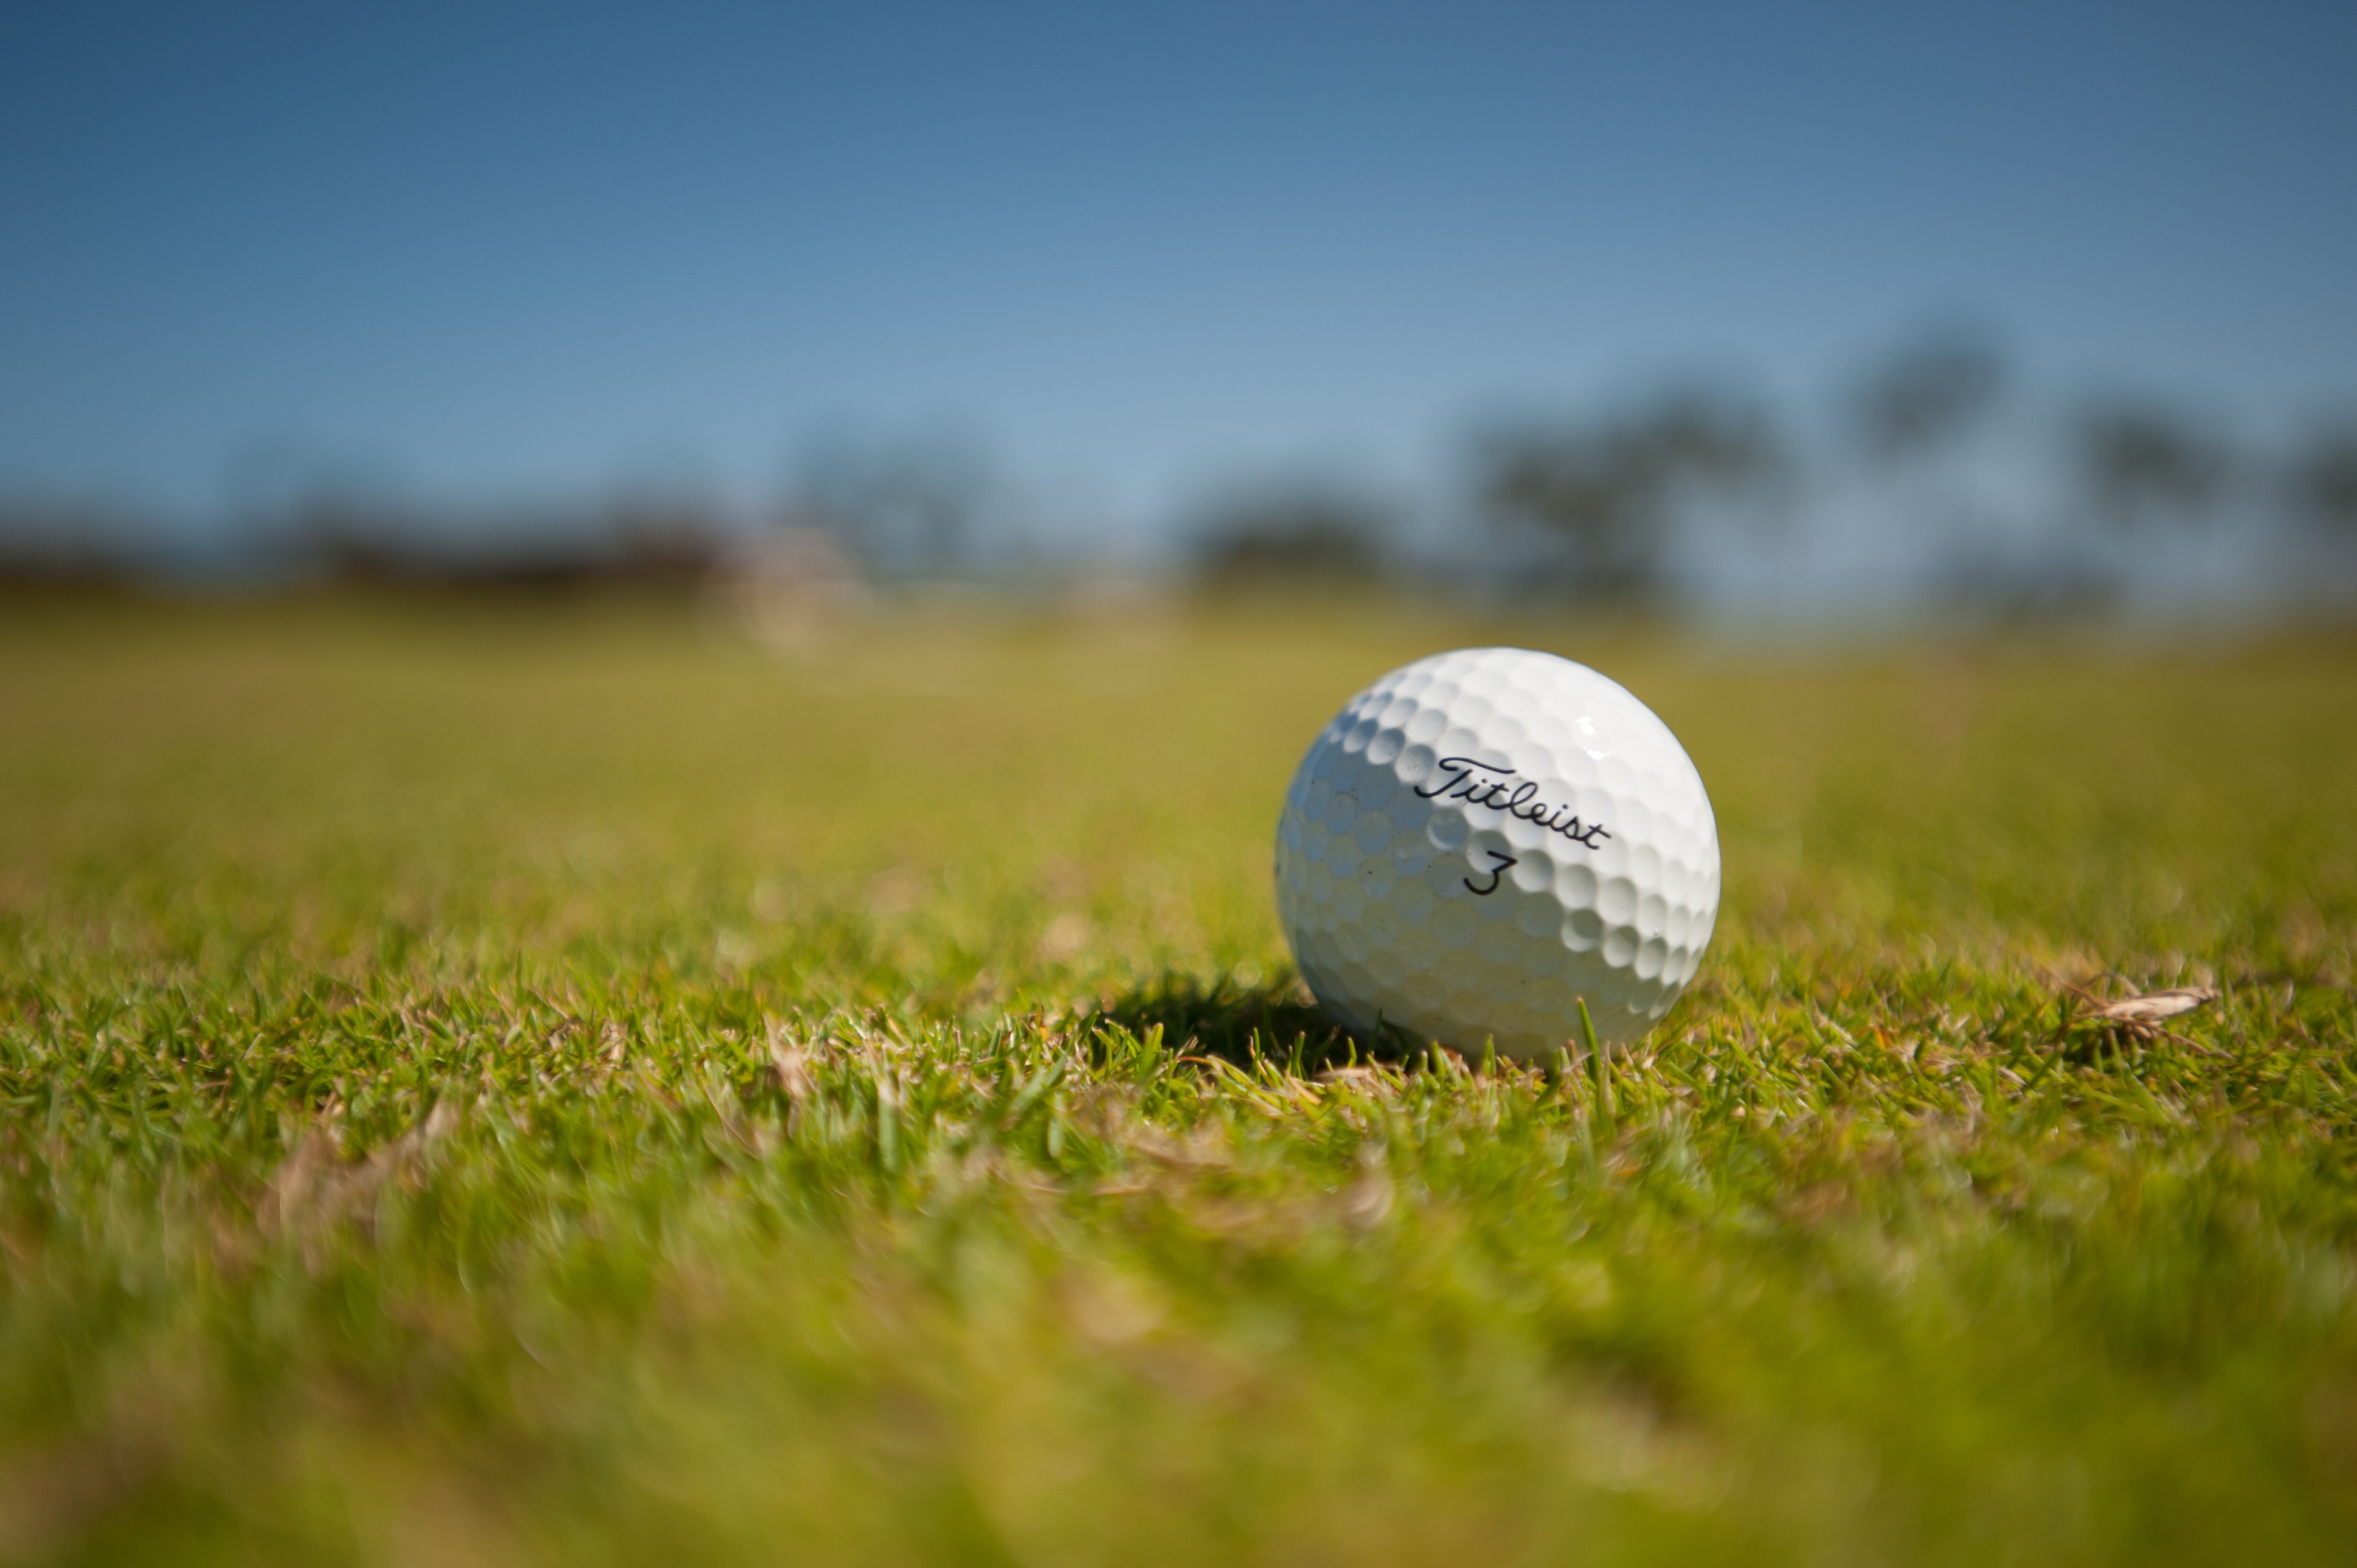
grass, field, lawn, meadow, prairie, recreation, green, golf, sports, grassland, ball, ball game, outdoor recreation